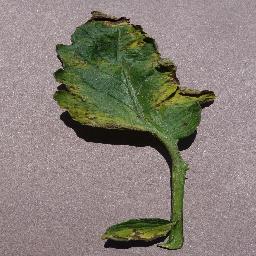
Label: Tomato___Septoria_leaf_spot